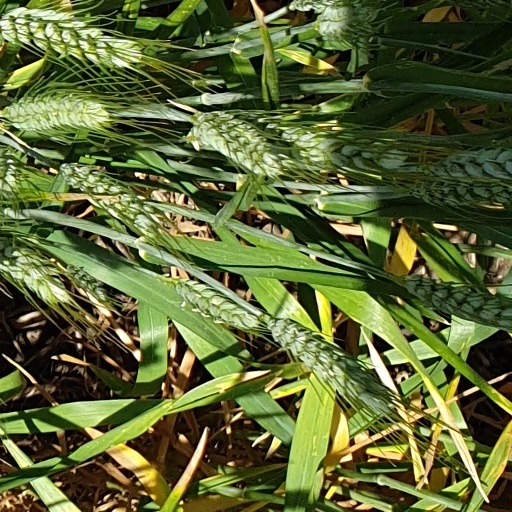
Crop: wheat